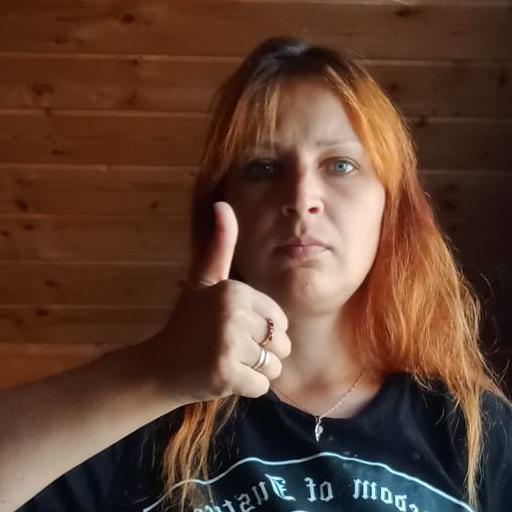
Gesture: like